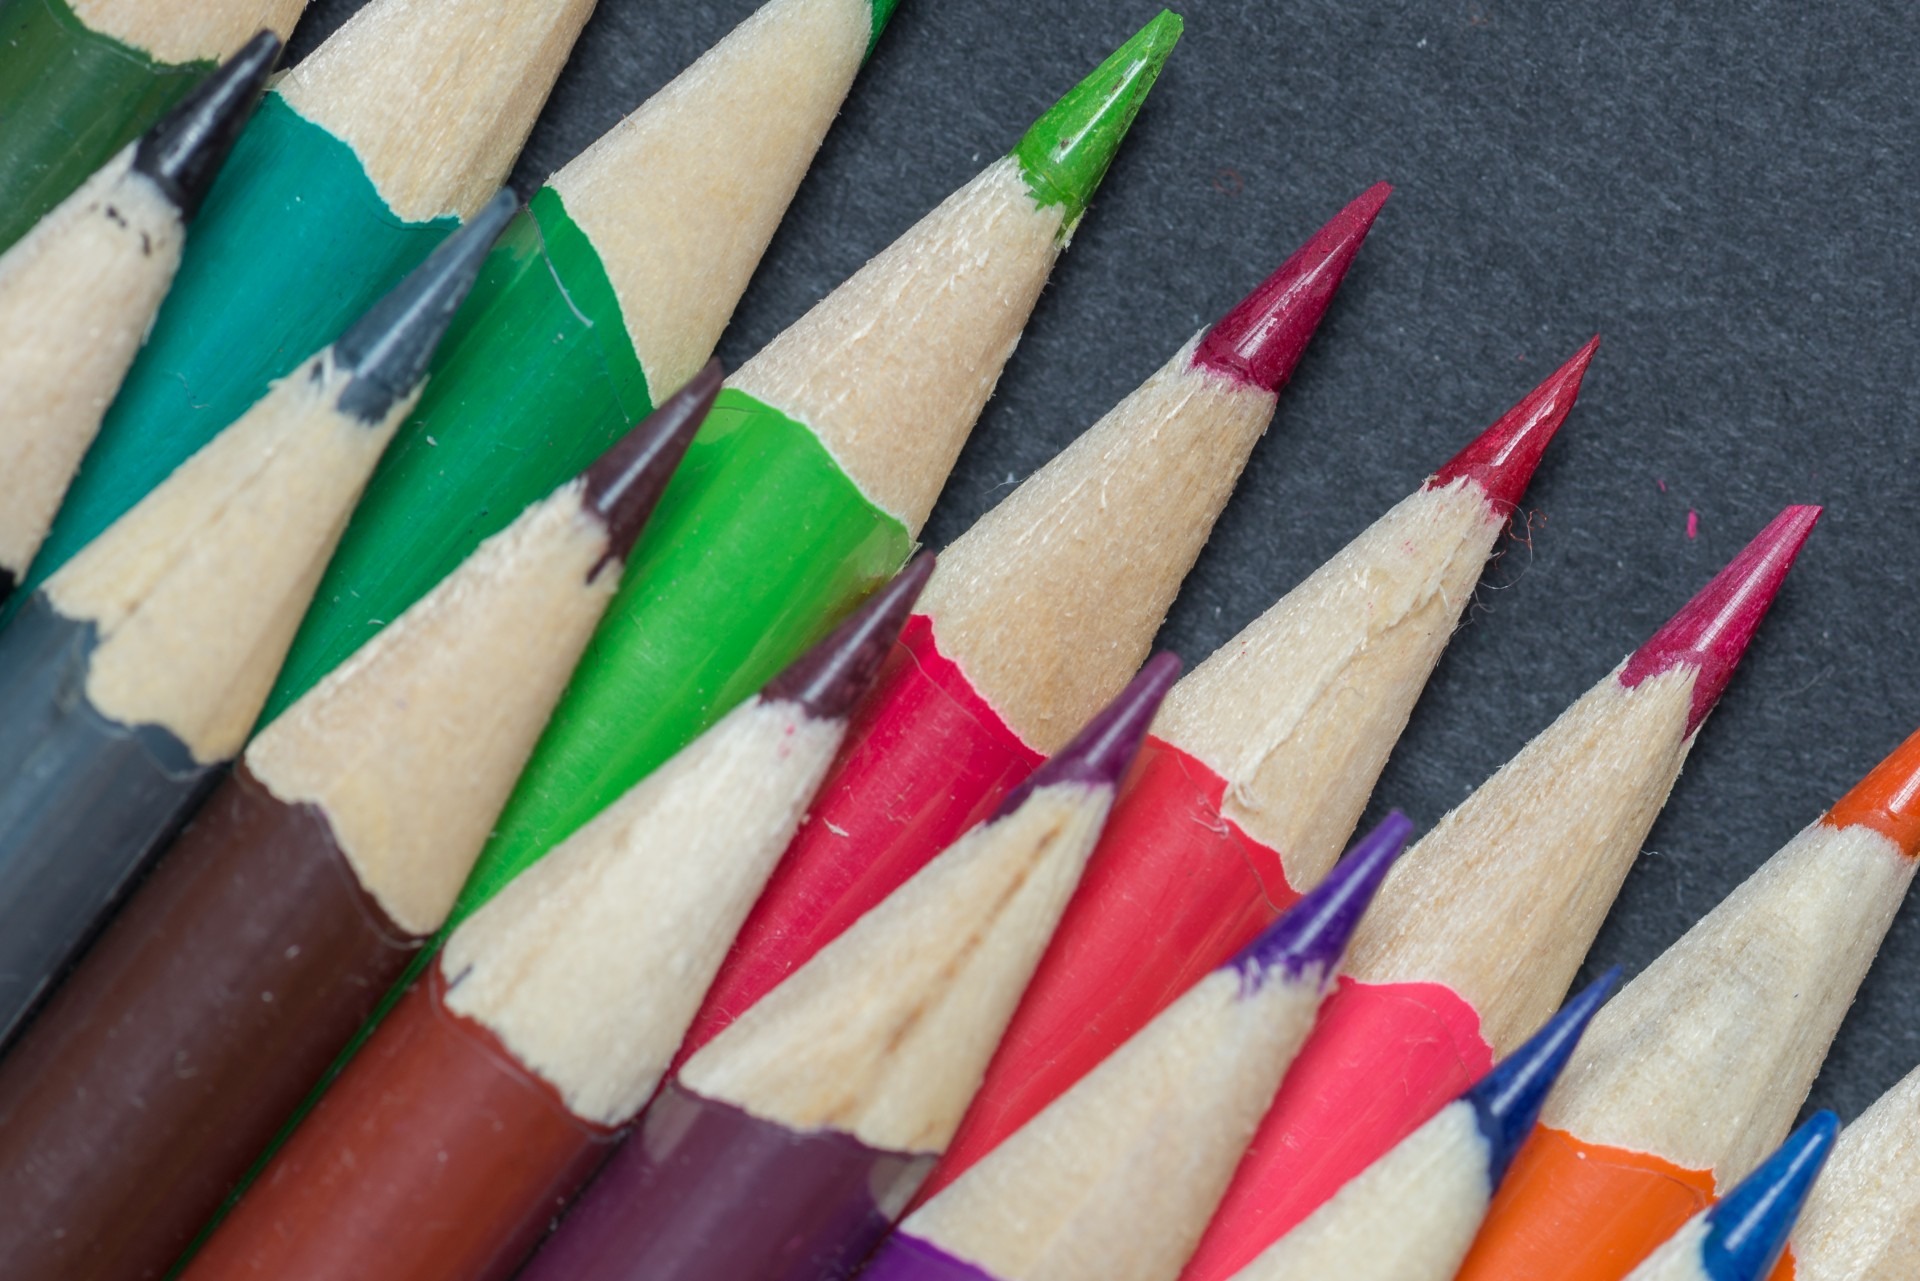
writing, forest, pencil, wood, color, instrument, education, nib, lines, colors, background, handwriting, school, crayons, cue stick